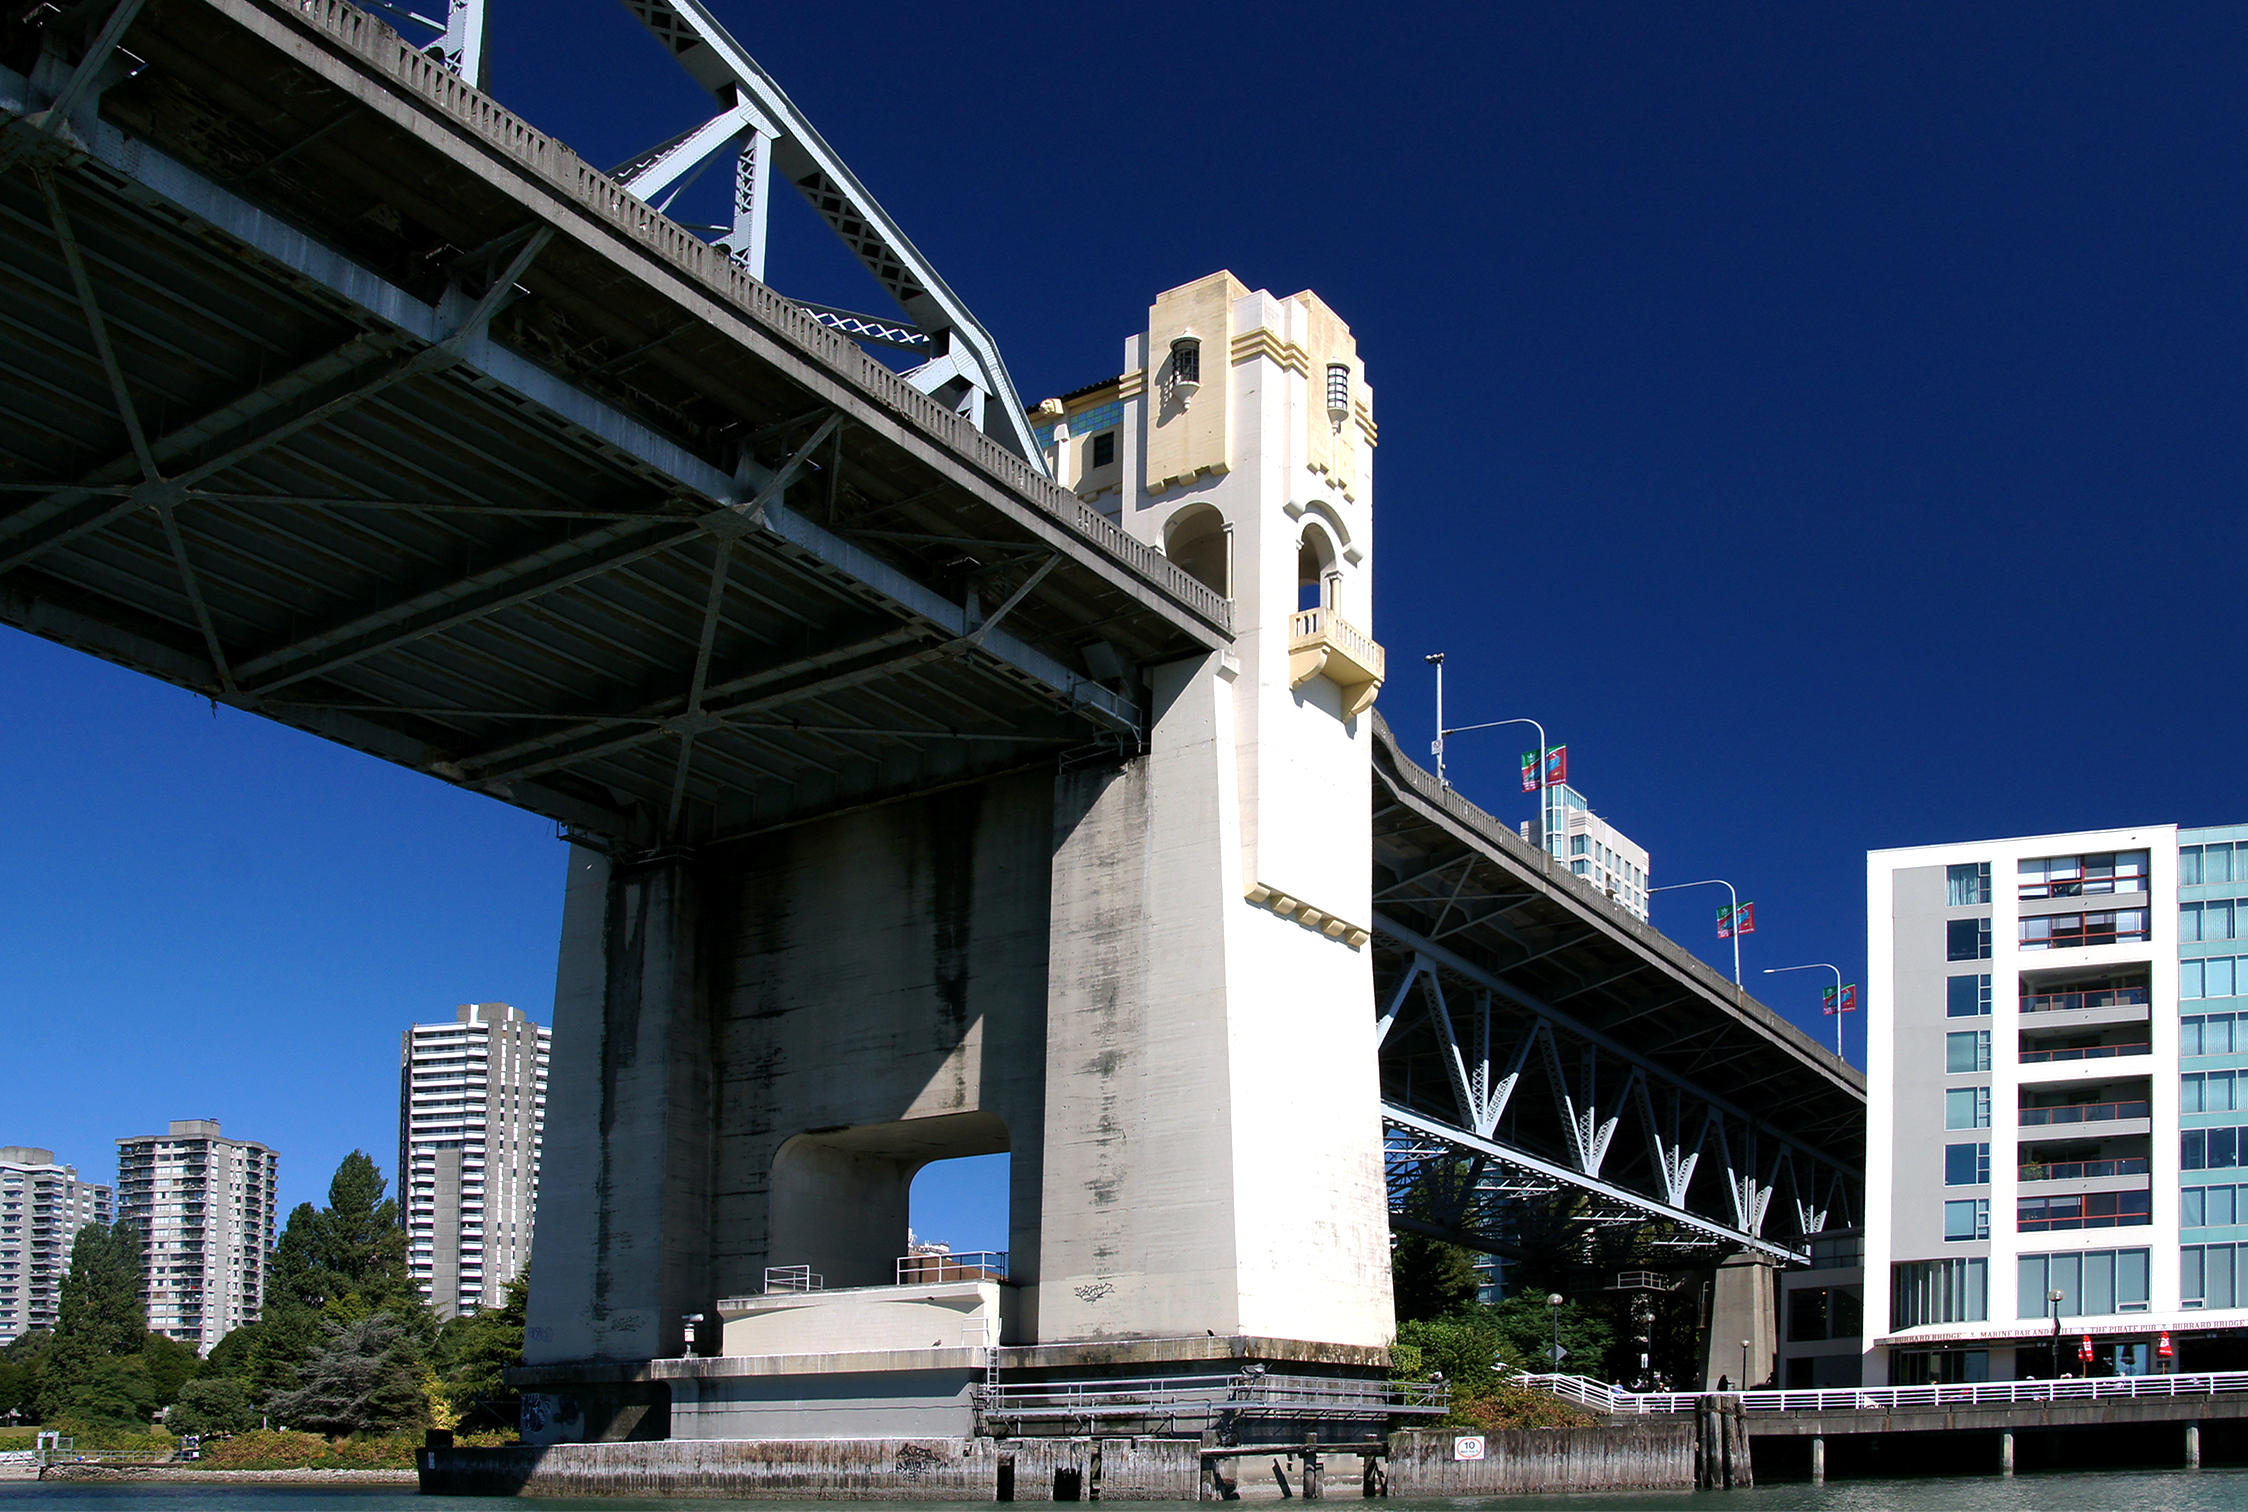
architecture, bridge, skyscraper, overpass, cityscape, downtown, transport, landmark, tower block, public transport, publicdomain, canada, sonydslra580, tamron18270mmpzd, vancover, theburrardbridge, falsecreek, urban area, metropolitan area